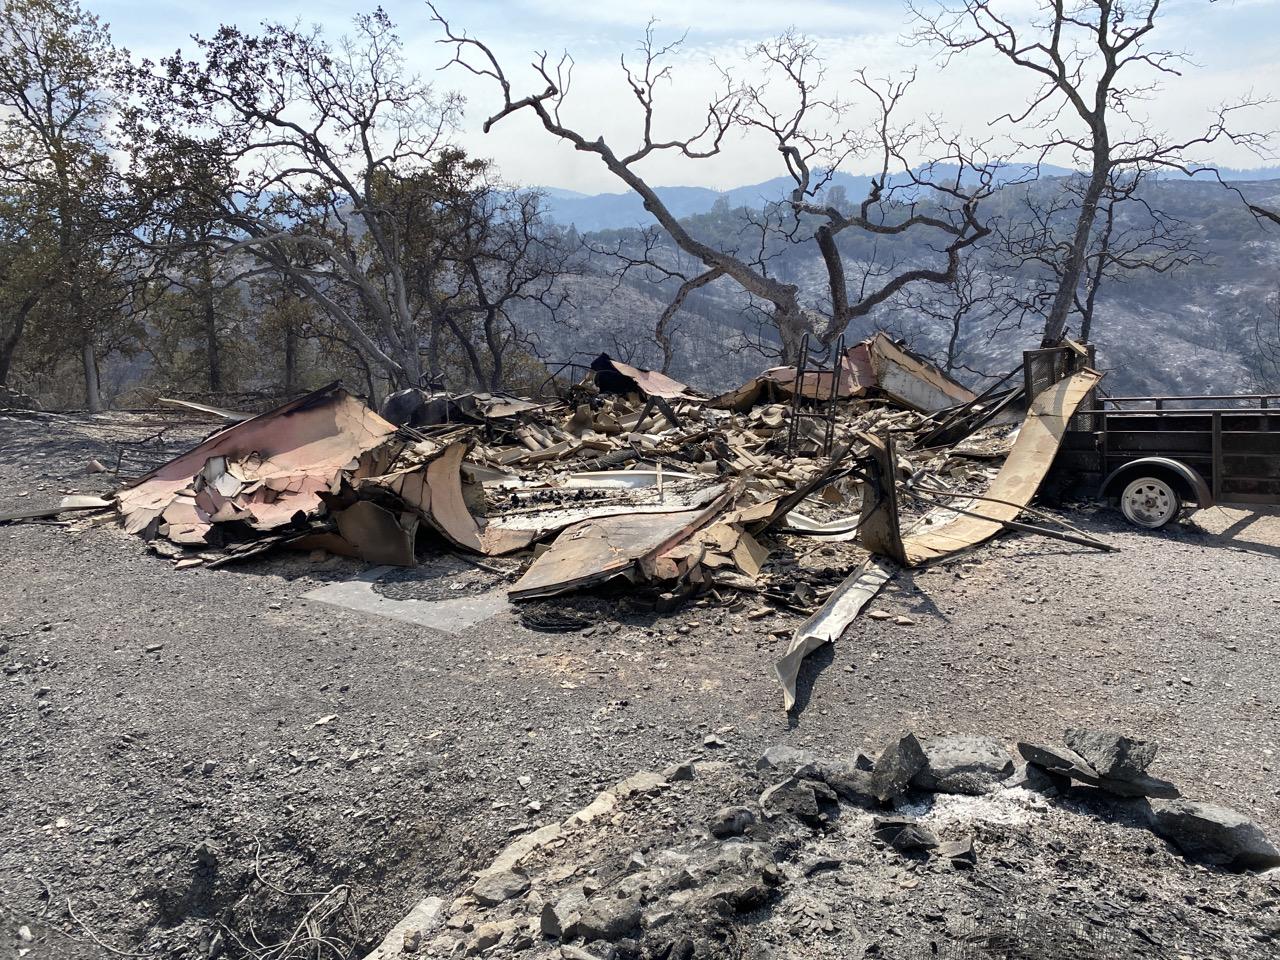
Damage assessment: destroyed